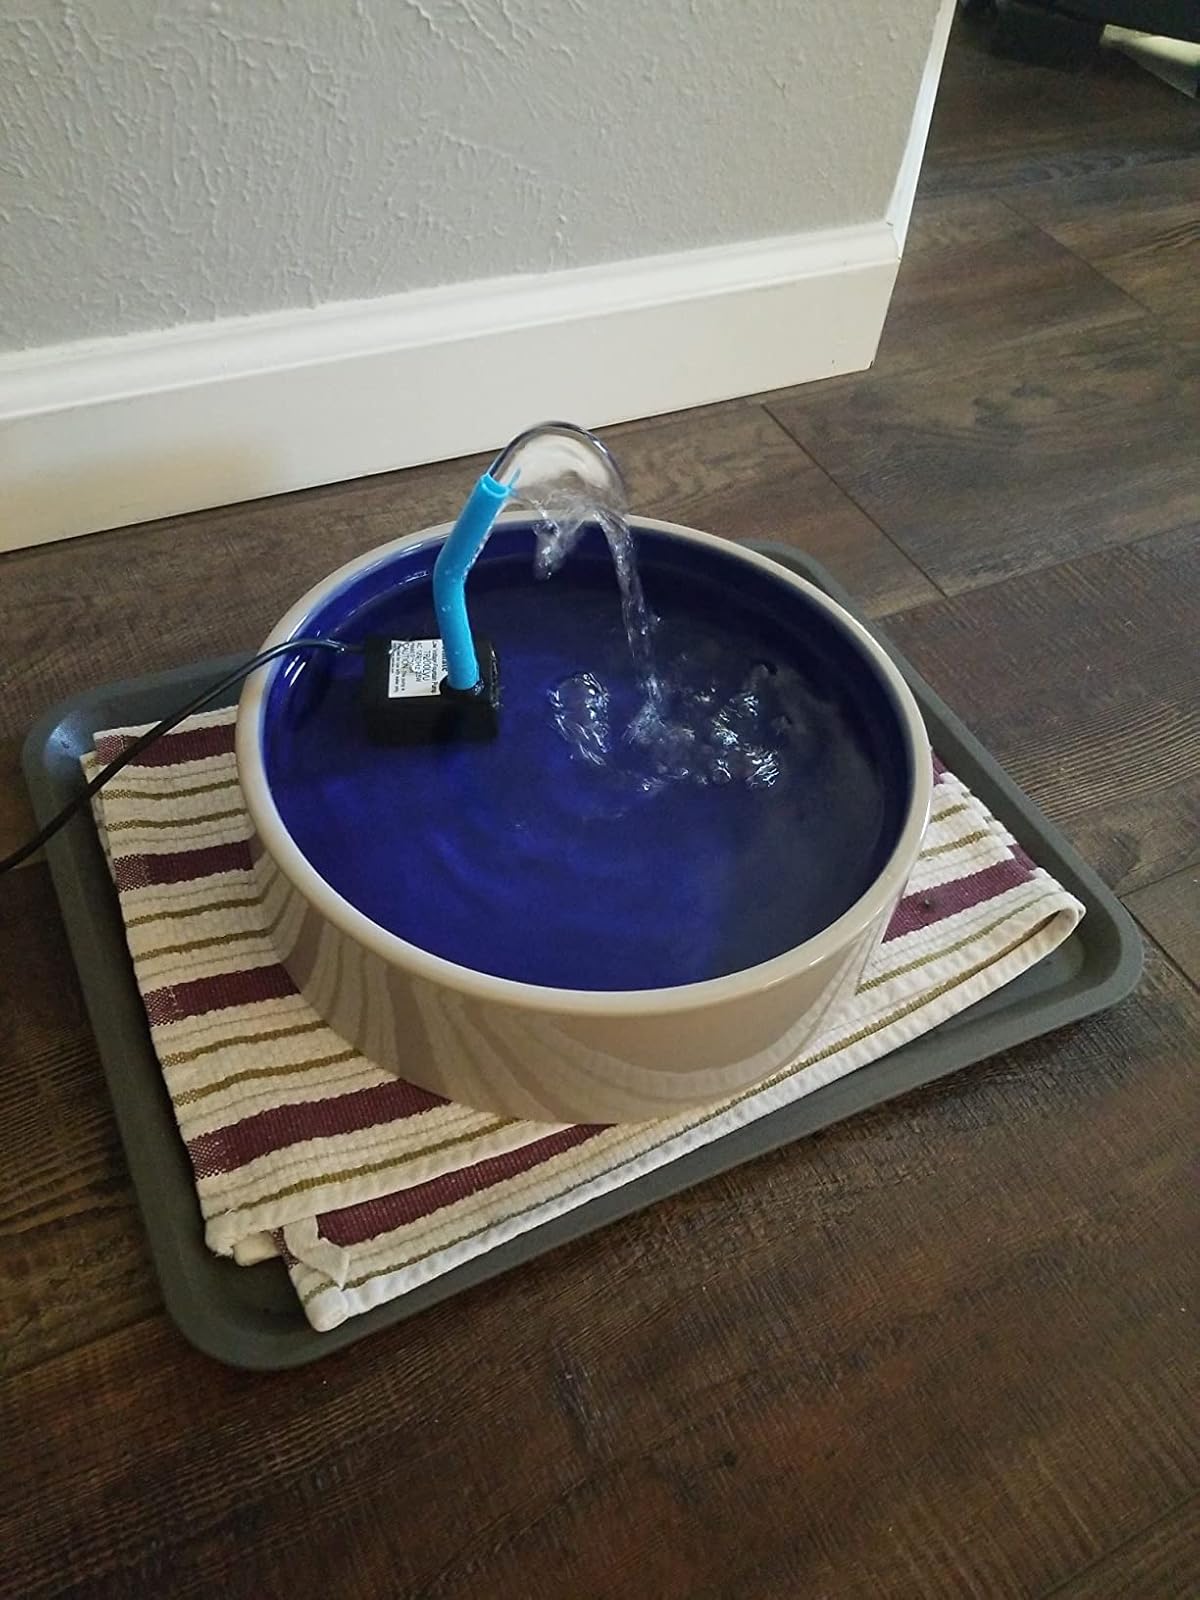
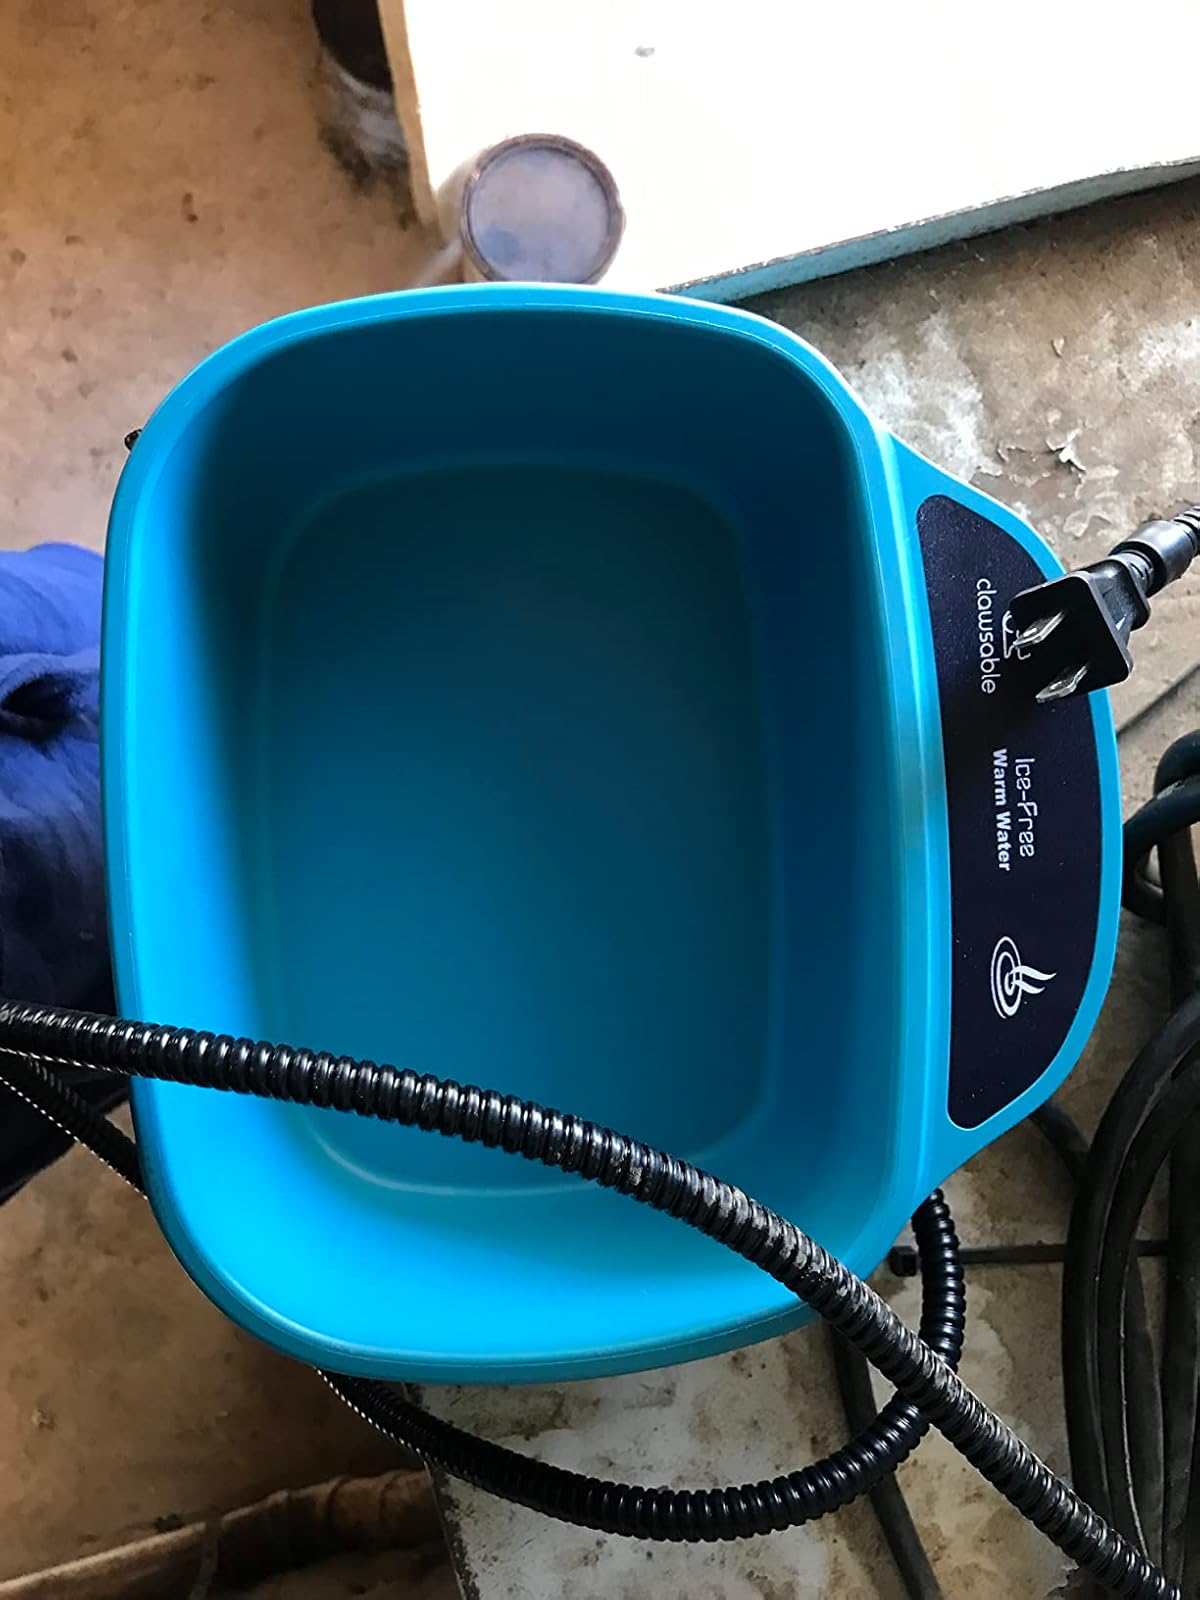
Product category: items_bowl
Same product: no